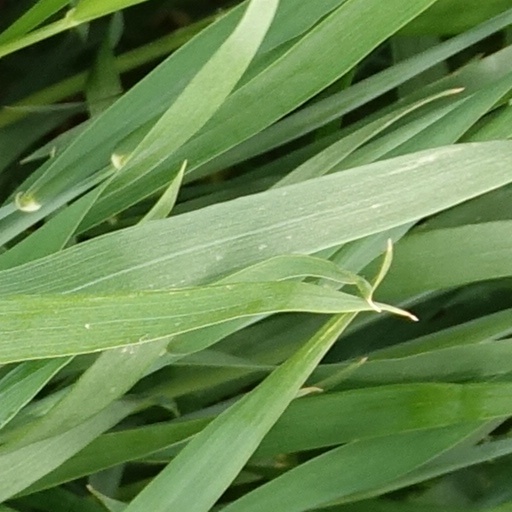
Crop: wheat